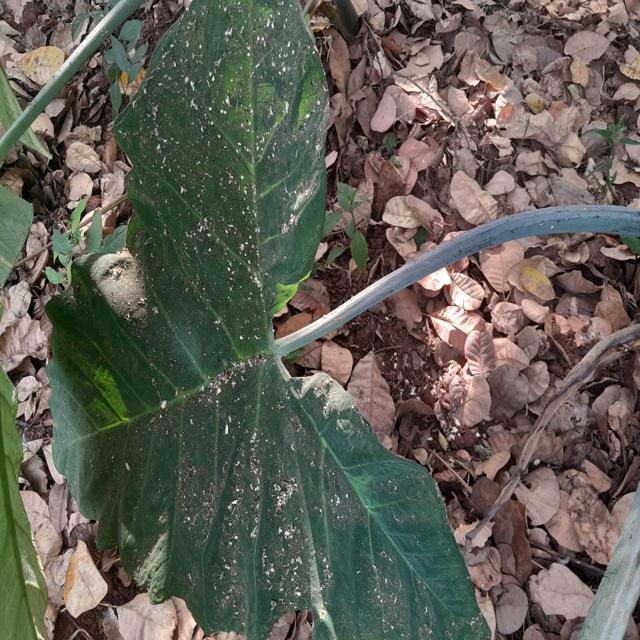
Label: Healthy